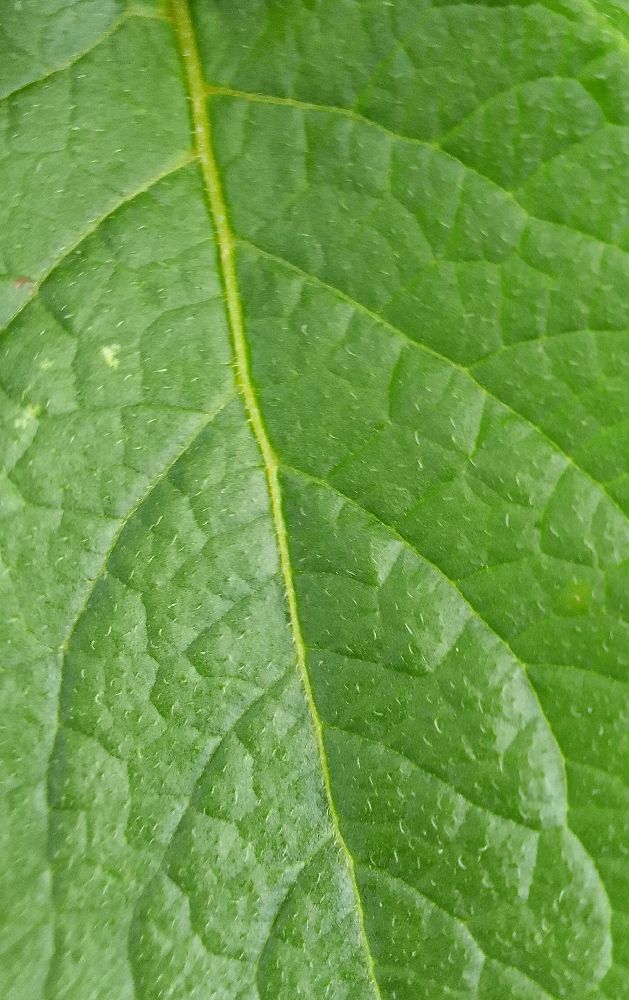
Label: Healthy